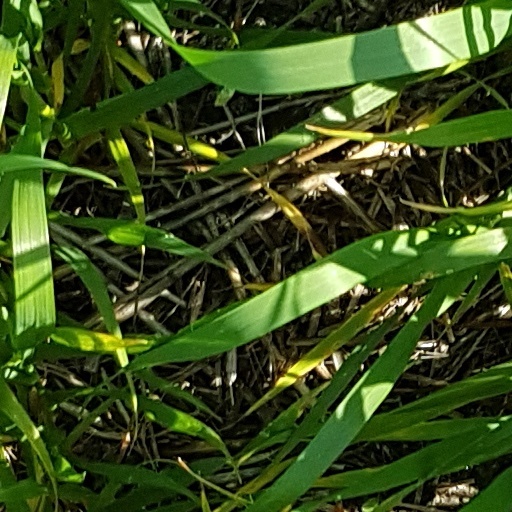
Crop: wheat